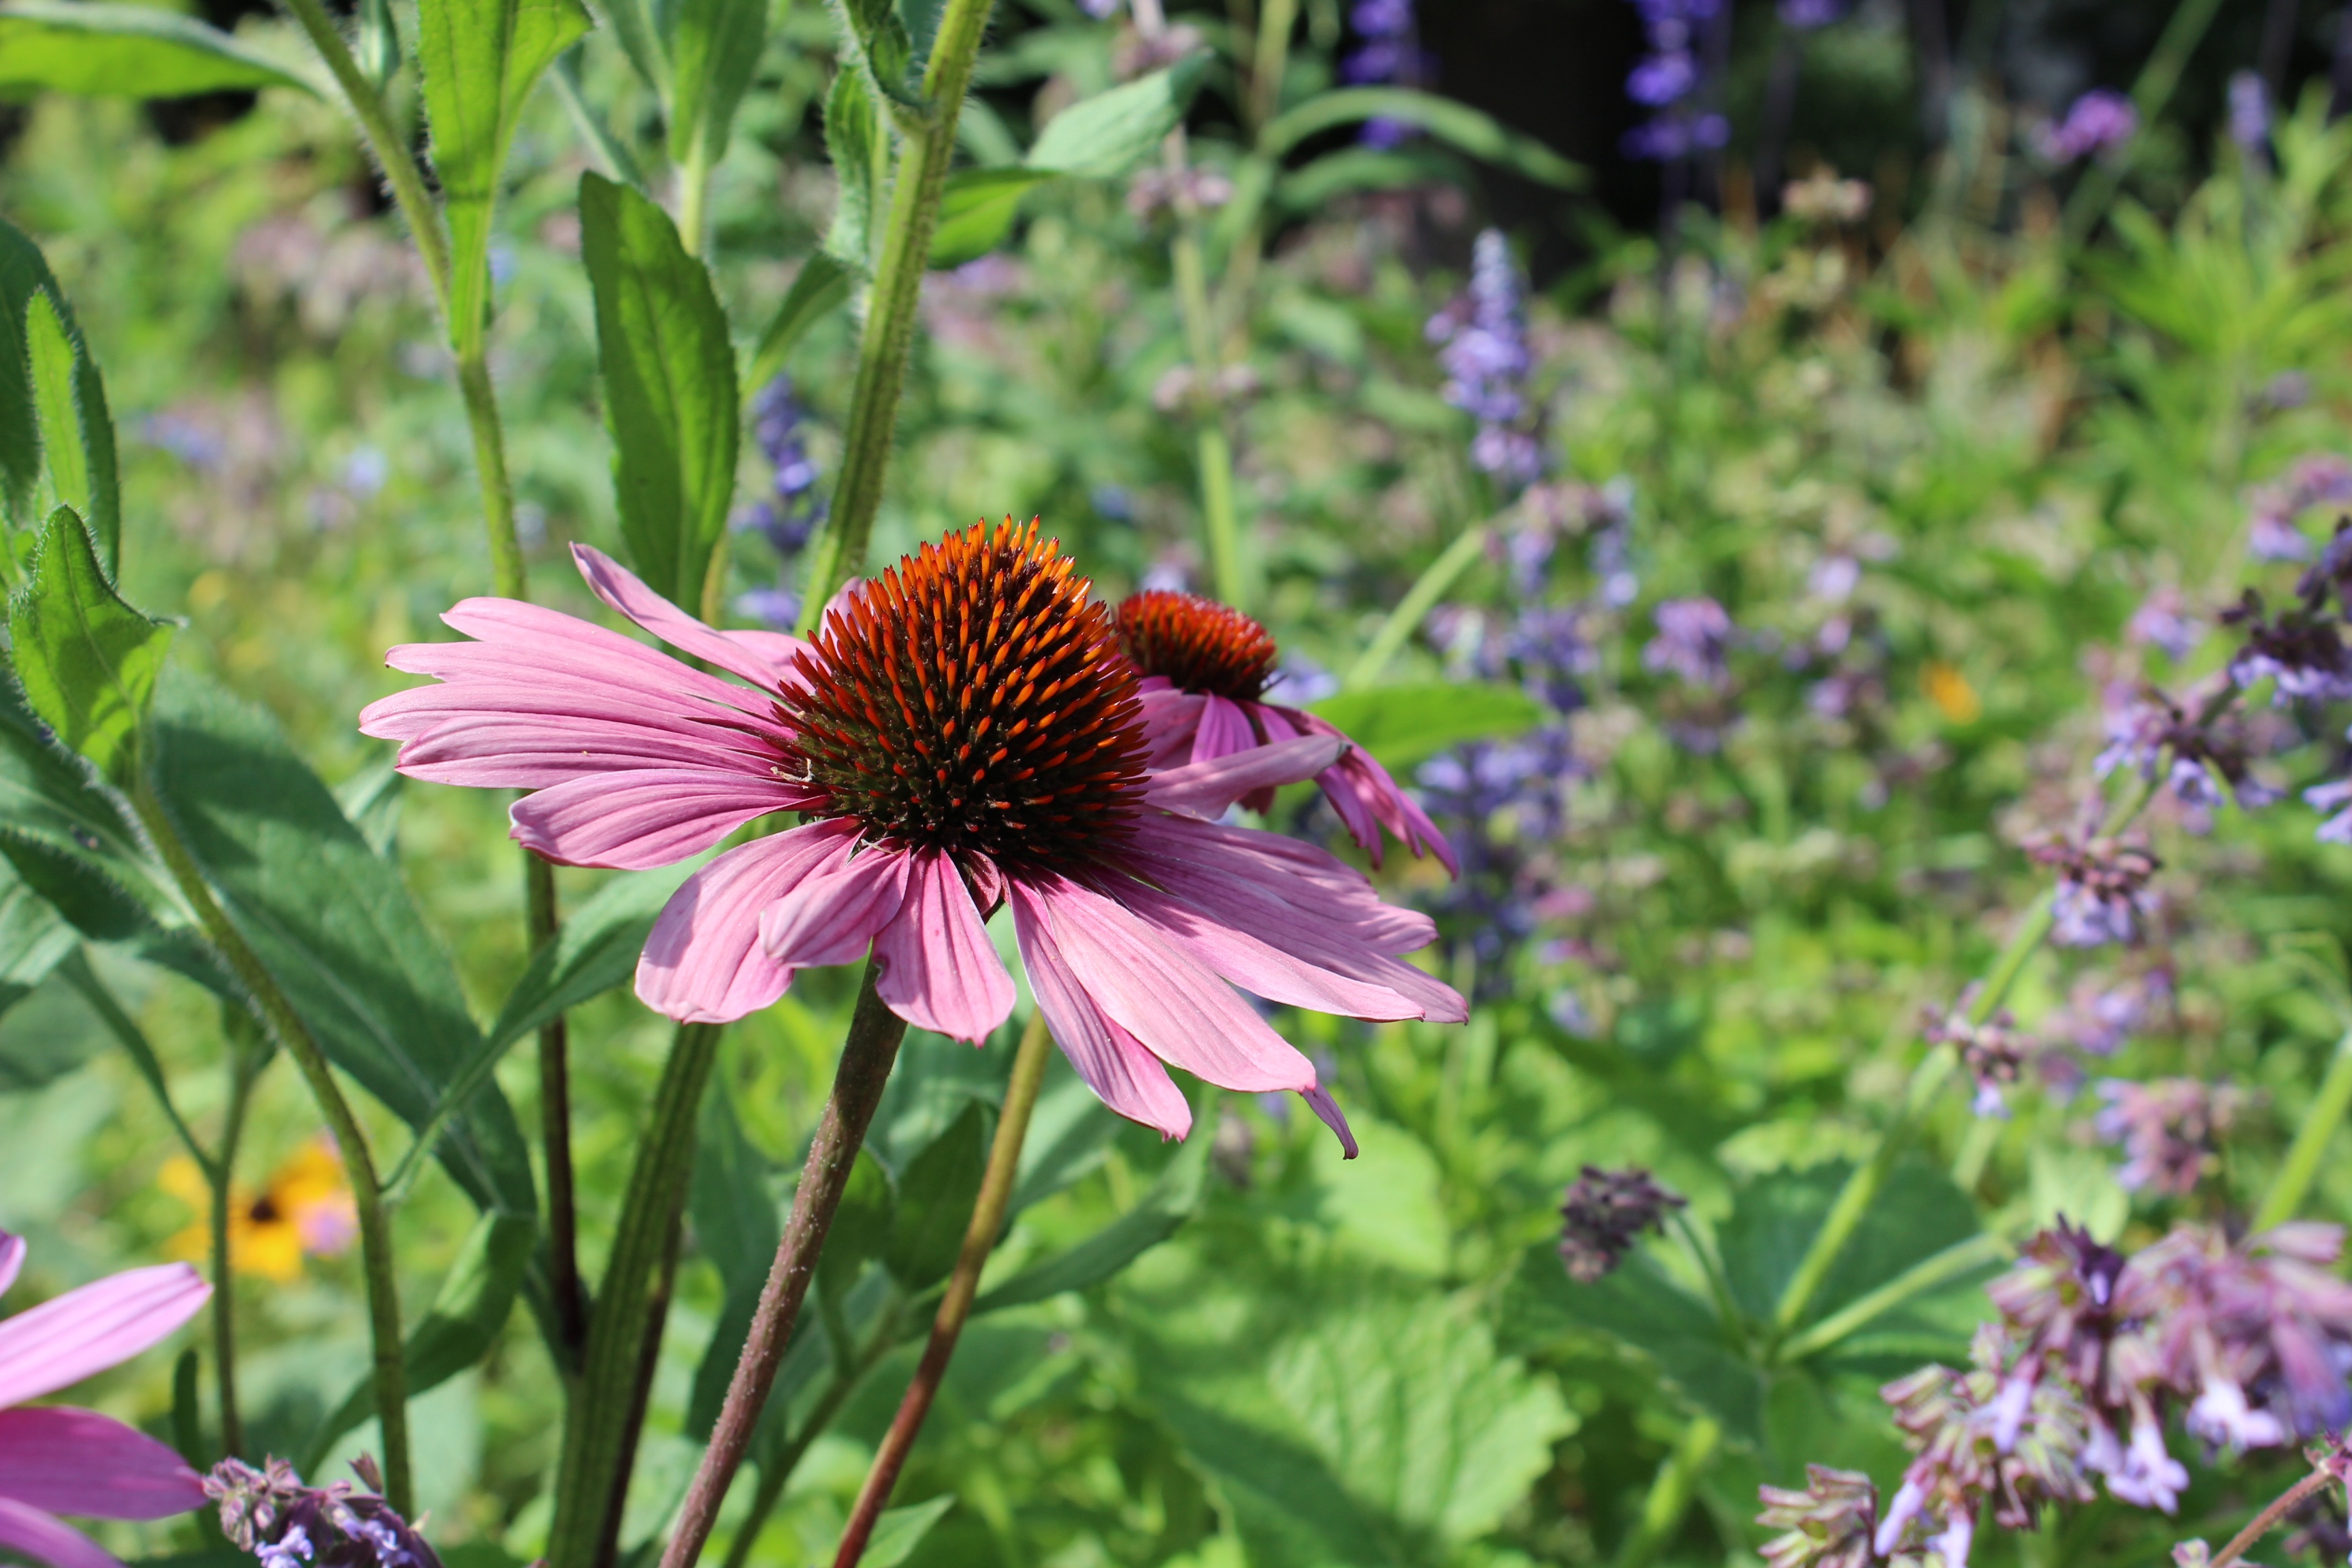
nature, blossom, plant, meadow, prairie, flower, bloom, herb, insect, botany, garden, pink, flora, fauna, wildflower, sun hat, coneflower, nectar, macro photography, flowering plant, daisy family, annual plant, land plant